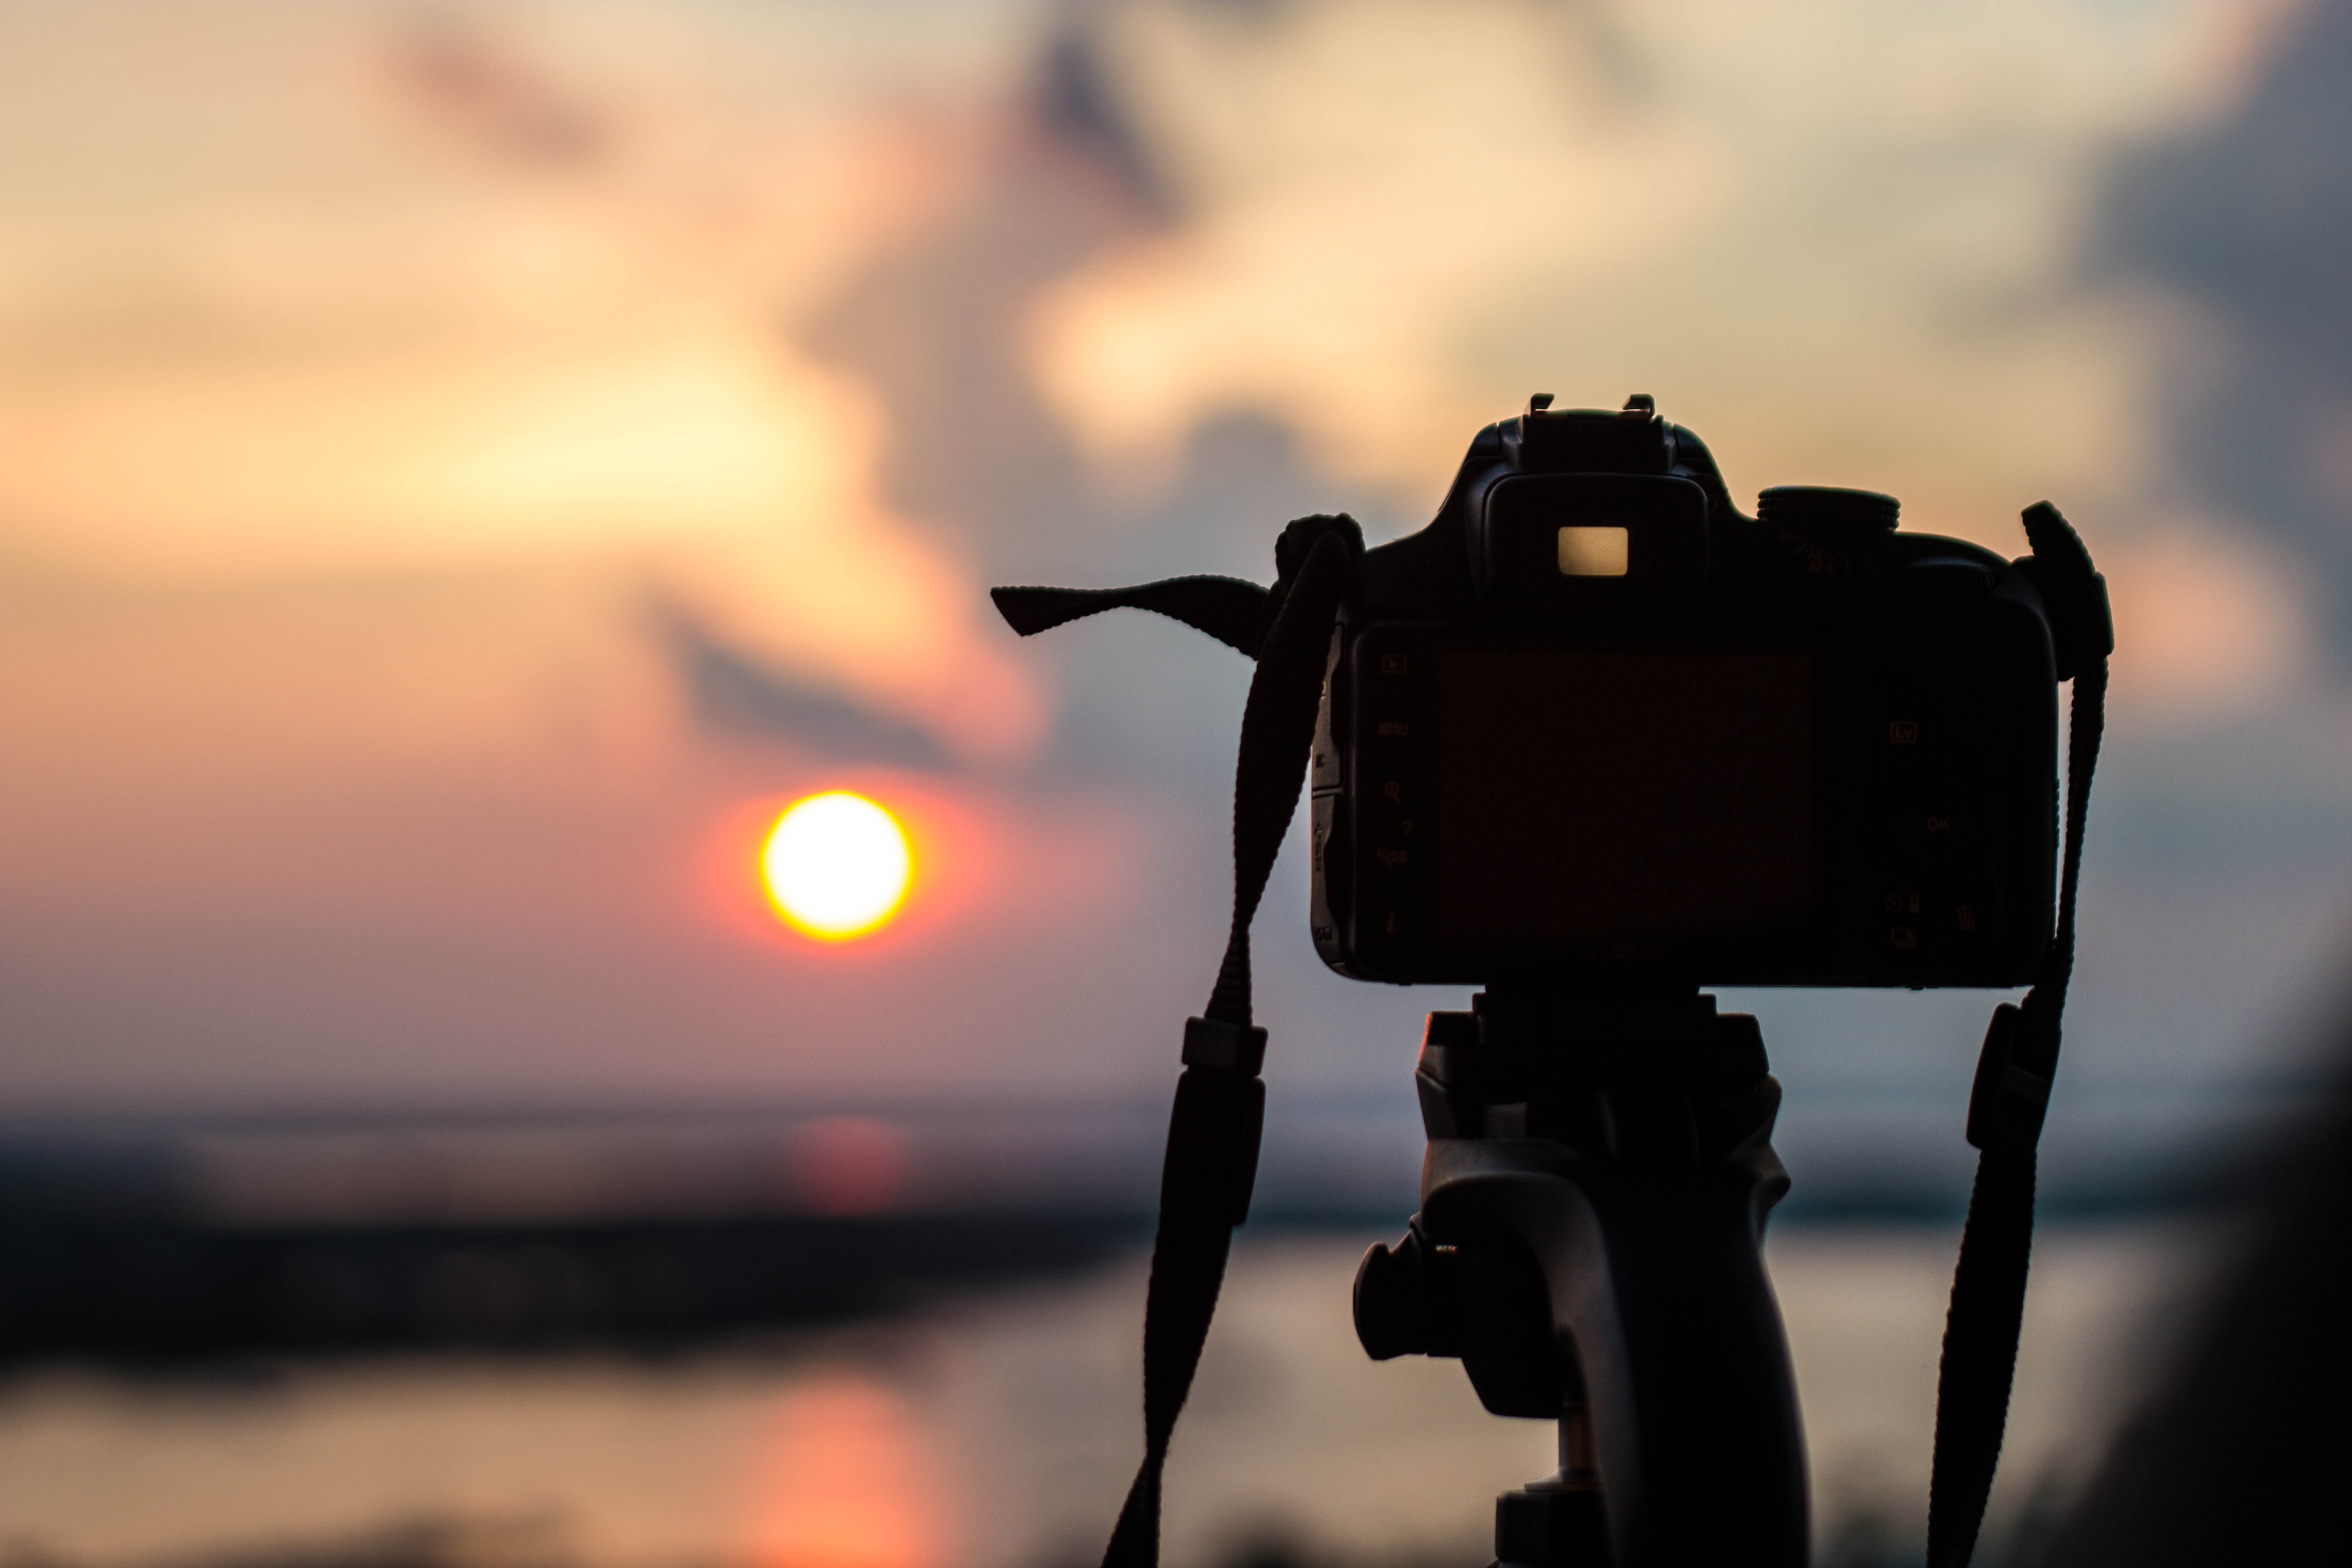
water, nature, silhouette, light, sunrise, sunset, camera, photography, sunlight, morning, dusk, dslr, evening, reflection, darkness, colorful, single lens reflex camera